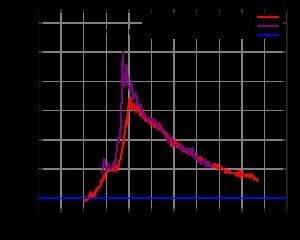
Le carbone 14 est un isotope radioactif du carbone. De nombre de masse 14, il est noté ¹⁴C. Le carbone 14 a longtemps été le seul radioisotope du carbone à avoir des applications. Pour cette raison, il était appelé radiocarbone.
La datation par le carbone 14, dite également datation par le radiocarbone ou datation par comptage du carbone 14 résiduel, est une méthode de datation radiométrique fondée sur la mesure de l'activité radiologique du carbone 14 contenu dans la matière organique dont on souhaite connaître l'âge absolu, c'est-à-dire le temps écoulé depuis la mort de l'organisme qui le constitue.